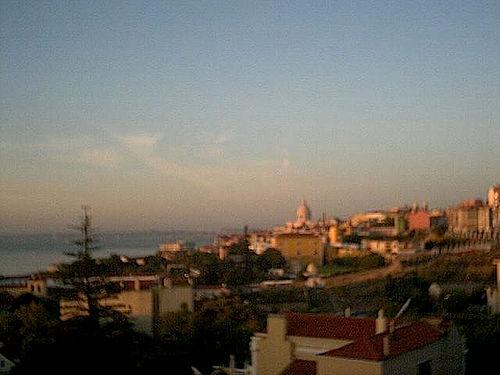
Weather: cloudy or overcast